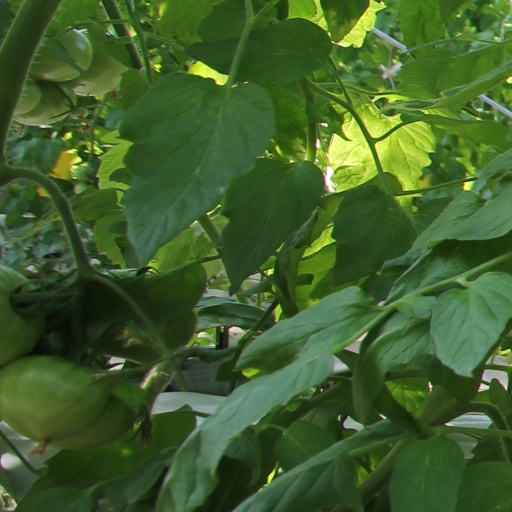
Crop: tomato